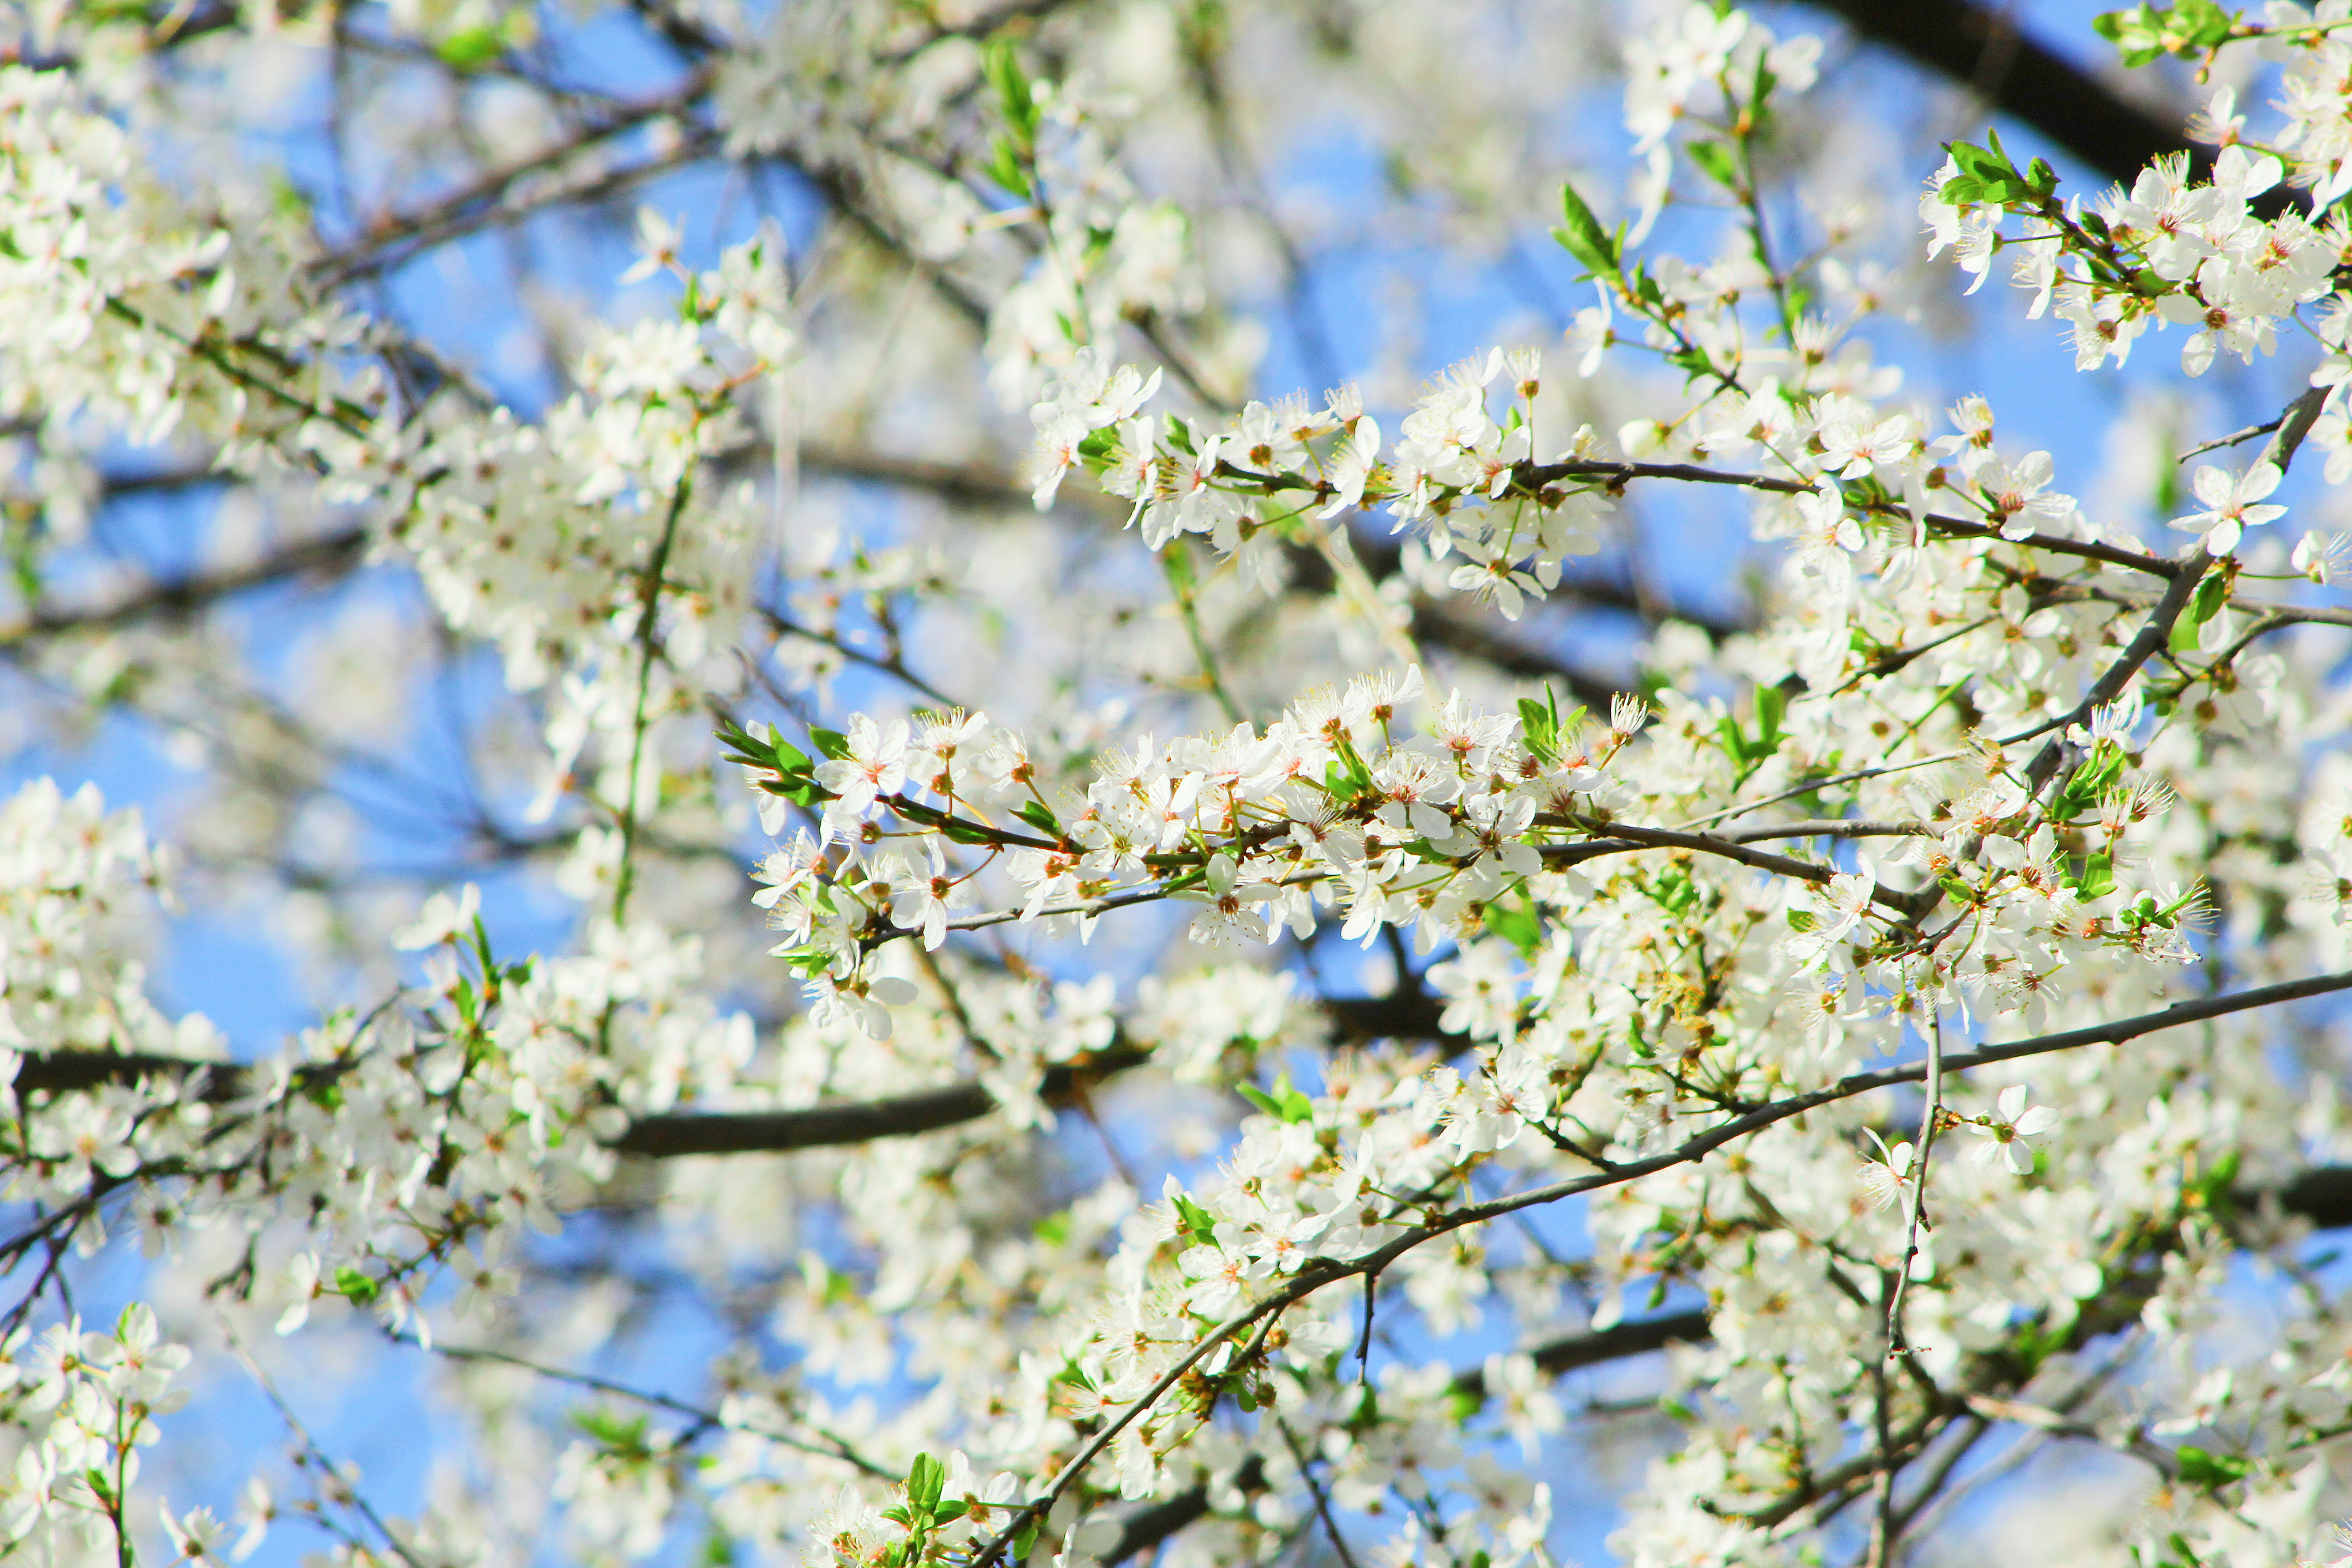
twig, flower, white, spring, sky, plant, flowering plant, tree, art, blossom, electric blue, prunus, plant stem, spirea